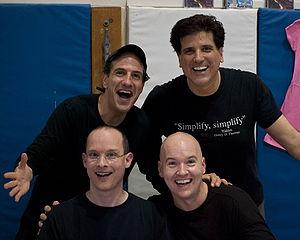
The Blanks est un groupe de chanteurs a cappella. Ils sont surtout connus pour être apparus plusieurs fois dans la série télévisée Scrubs sous le nom des Joyeux Pinsons. Ils ont deux albums à leur actif : Riding the Wave et 'Worth The Weight'.